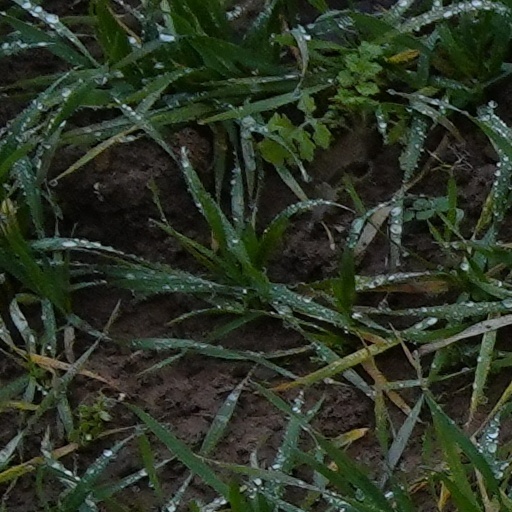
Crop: wheat